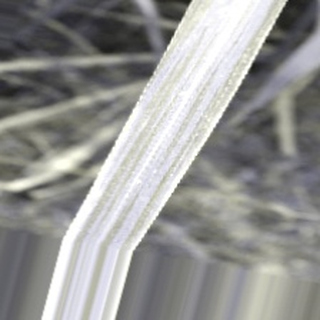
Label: sugarcane_bacterial_blight